Tacolneston Hall

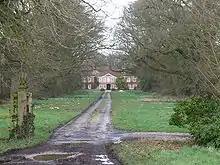

Tacolneston Hall, in the village of Tacolneston in the county of Norfolk, has been the home of the Boileau baronets since the baronetcy was created in 1838.